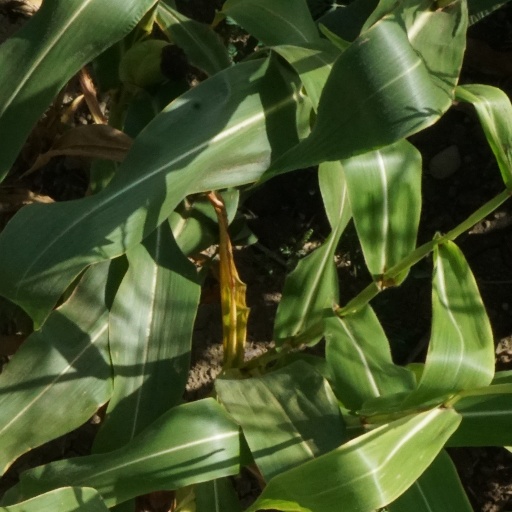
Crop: maize; corn